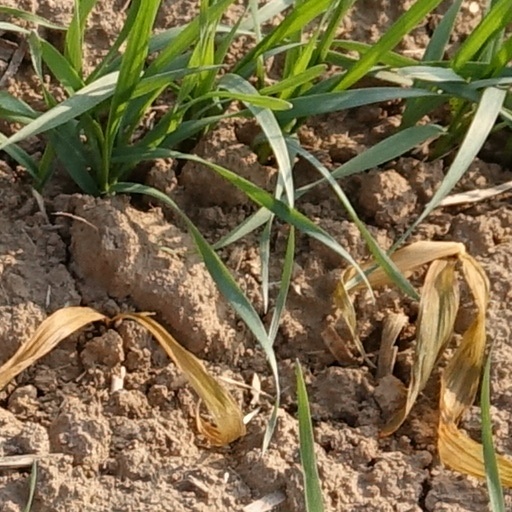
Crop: wheat